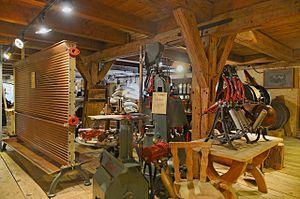
L’Irseer Klosterbräu est une brasserie à Irsee, dans le Land de Bavière. L'ancienne abbaye comprend aussi un musée, un restaurant et un hôtel.